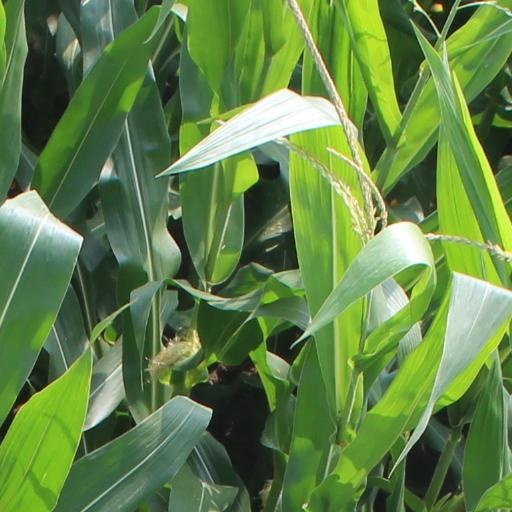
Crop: maize; corn